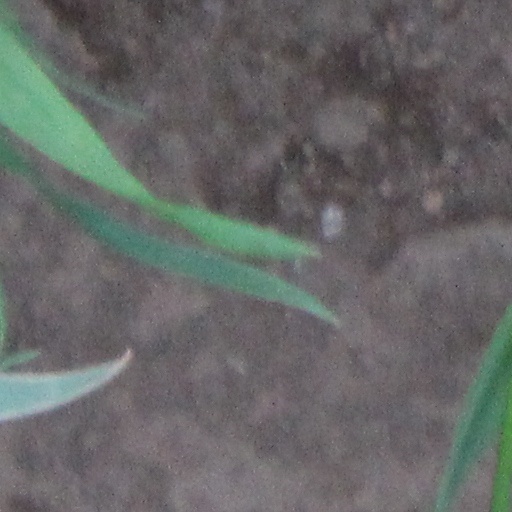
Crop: wheat